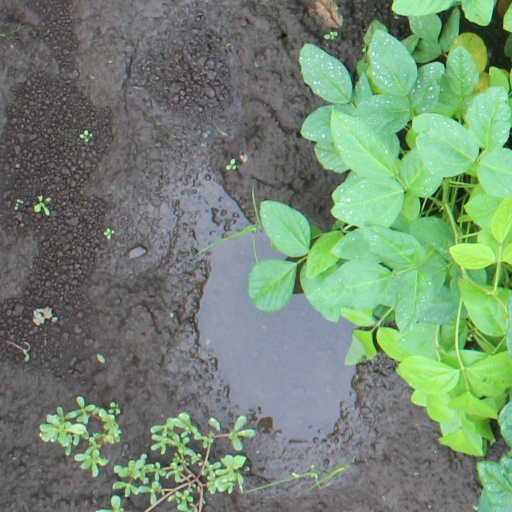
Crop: soybean